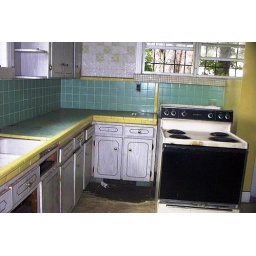
The kitchen cabinets and stove that were in the house.